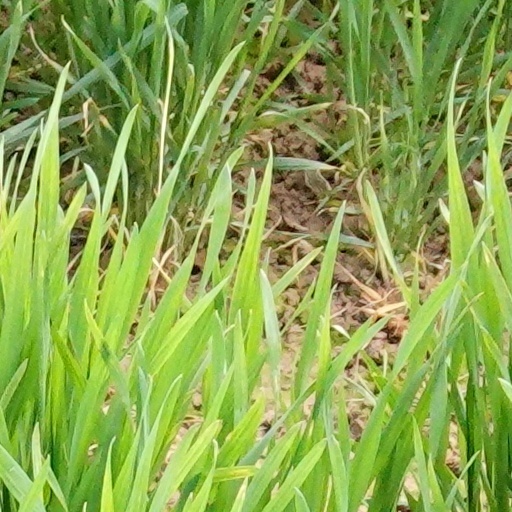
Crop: wheat